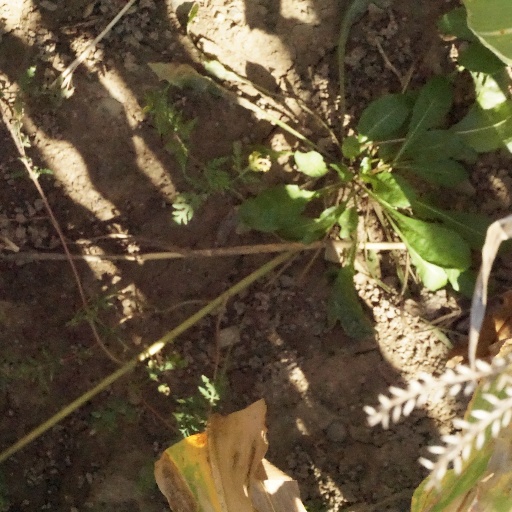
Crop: maize; corn